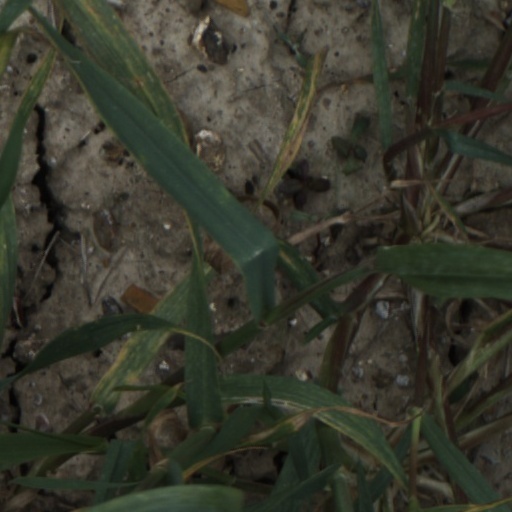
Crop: wheat